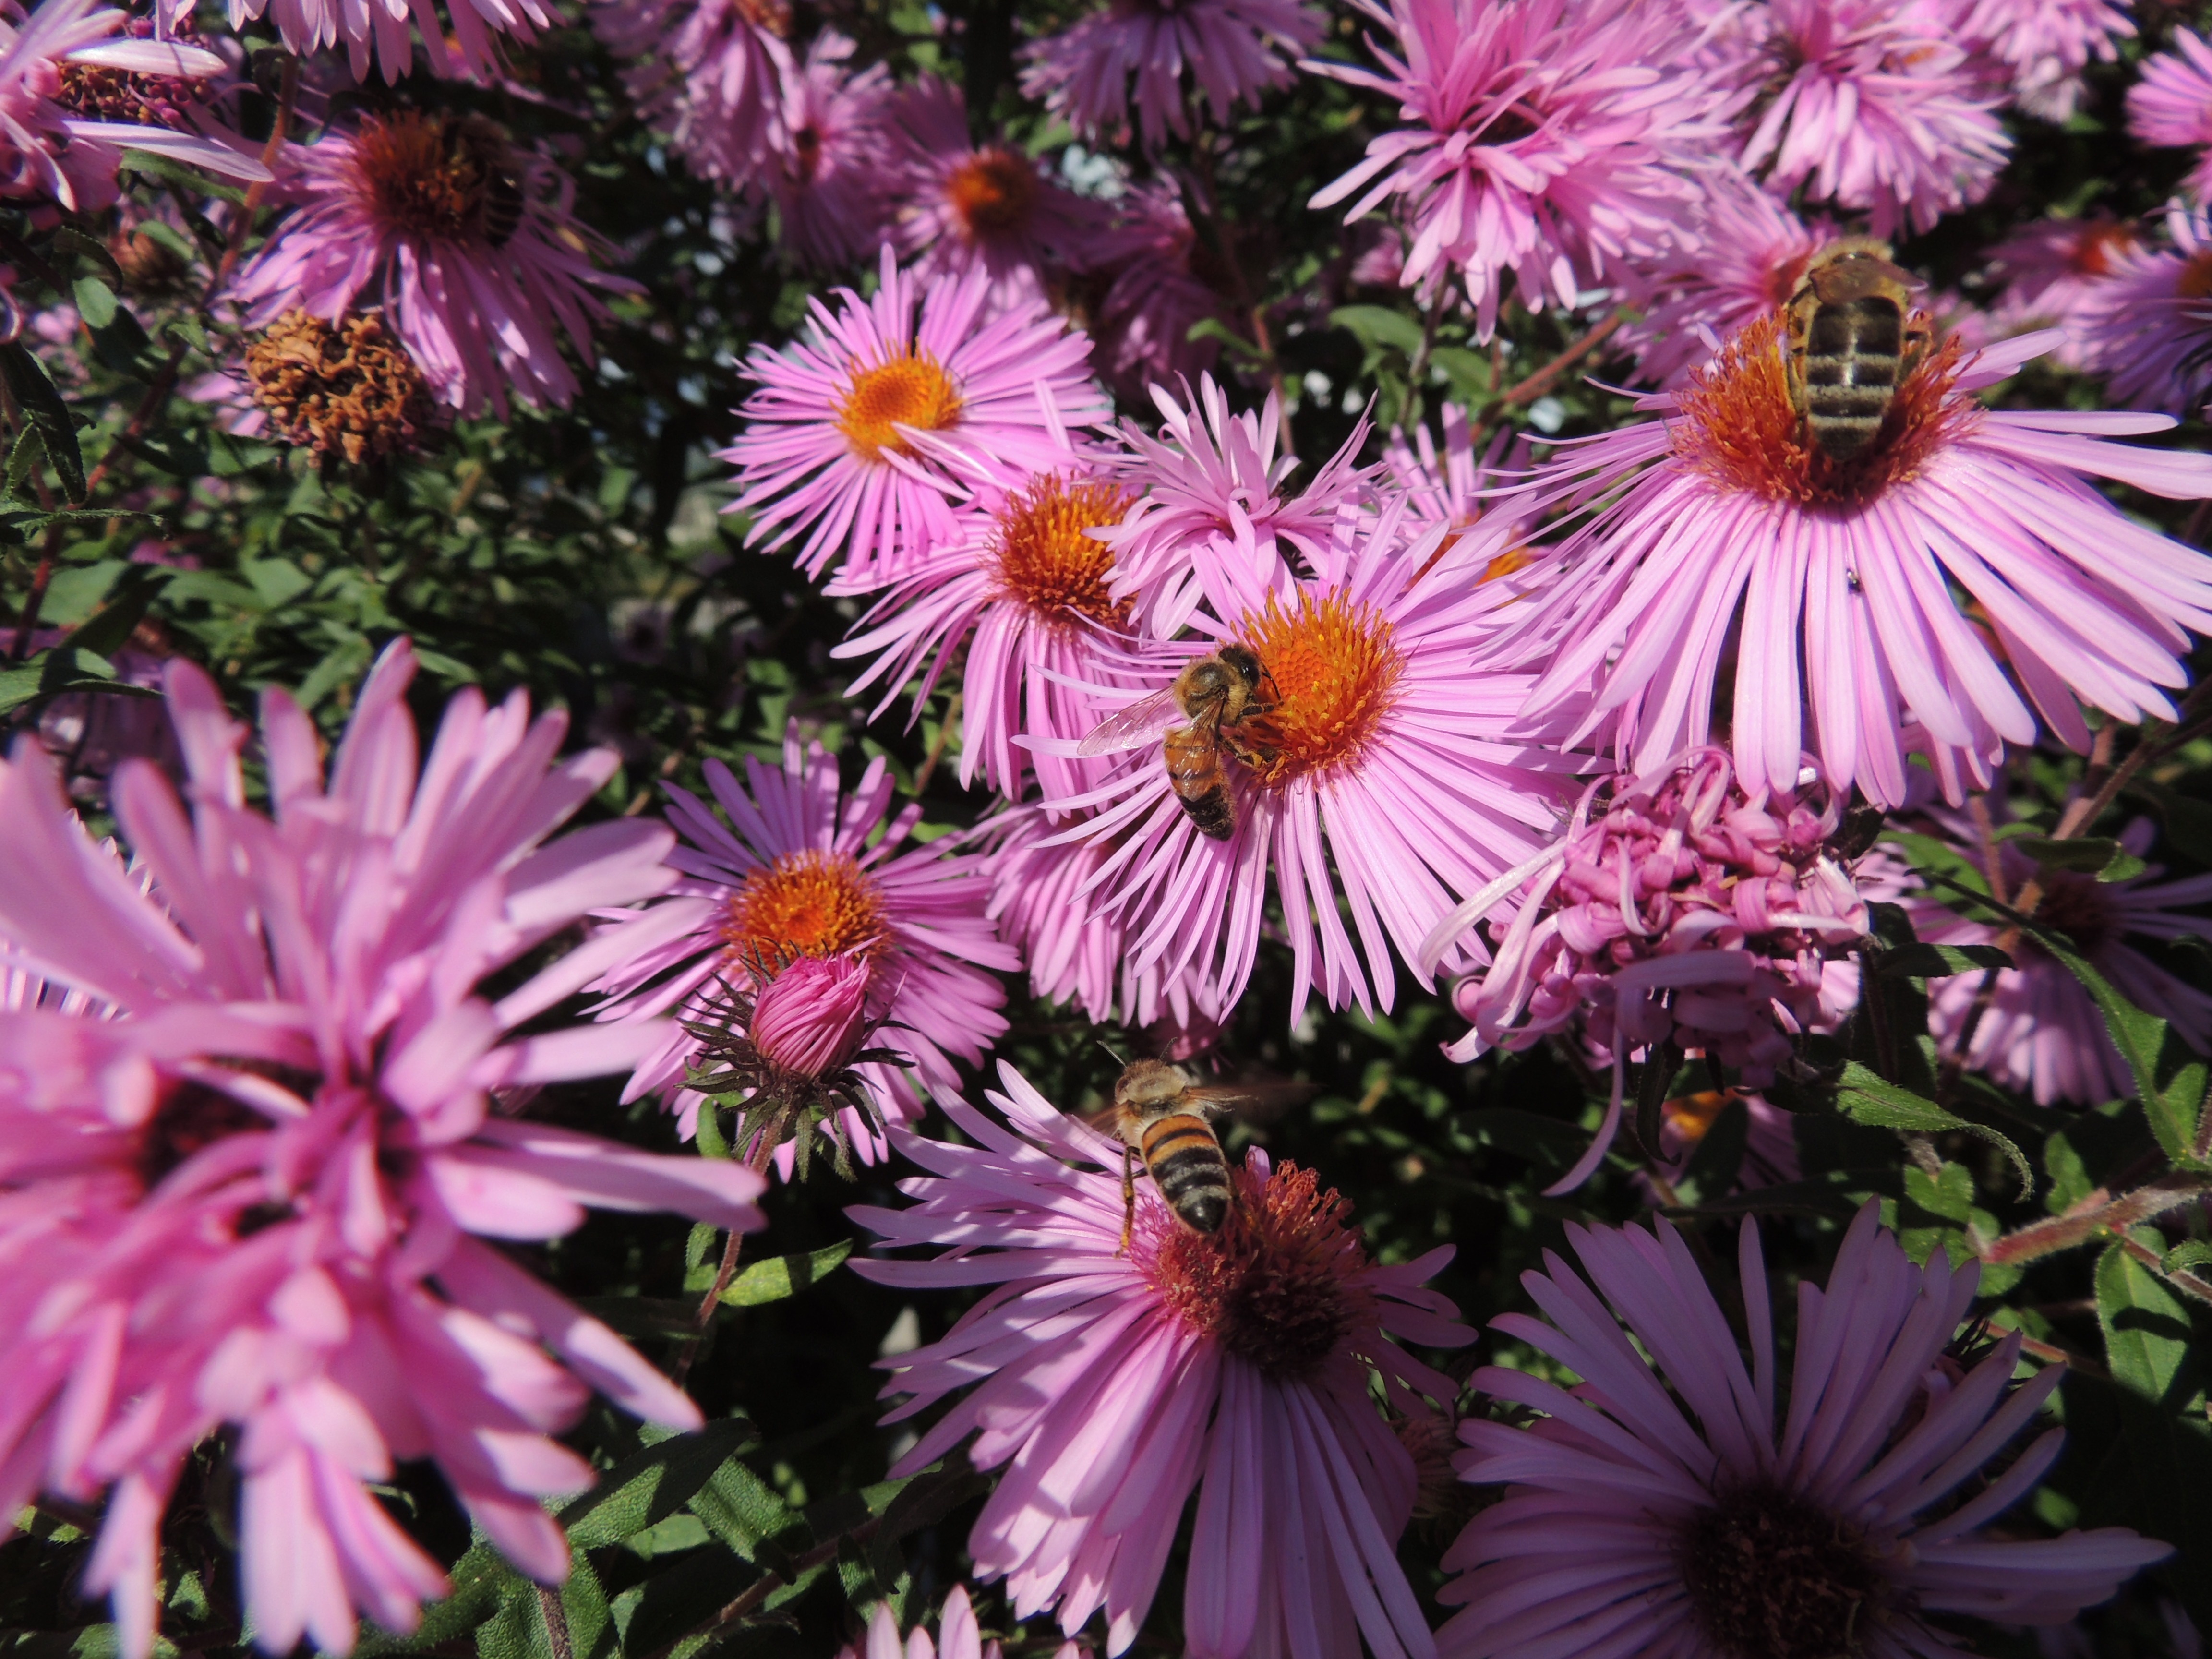
blossom, plant, flower, purple, petal, bloom, insect, botany, flora, wildflower, aster, bee, coneflower, flowering plant, daisy family, annual plant, land plant, ice plant family, dorotheanthus bellidiformis